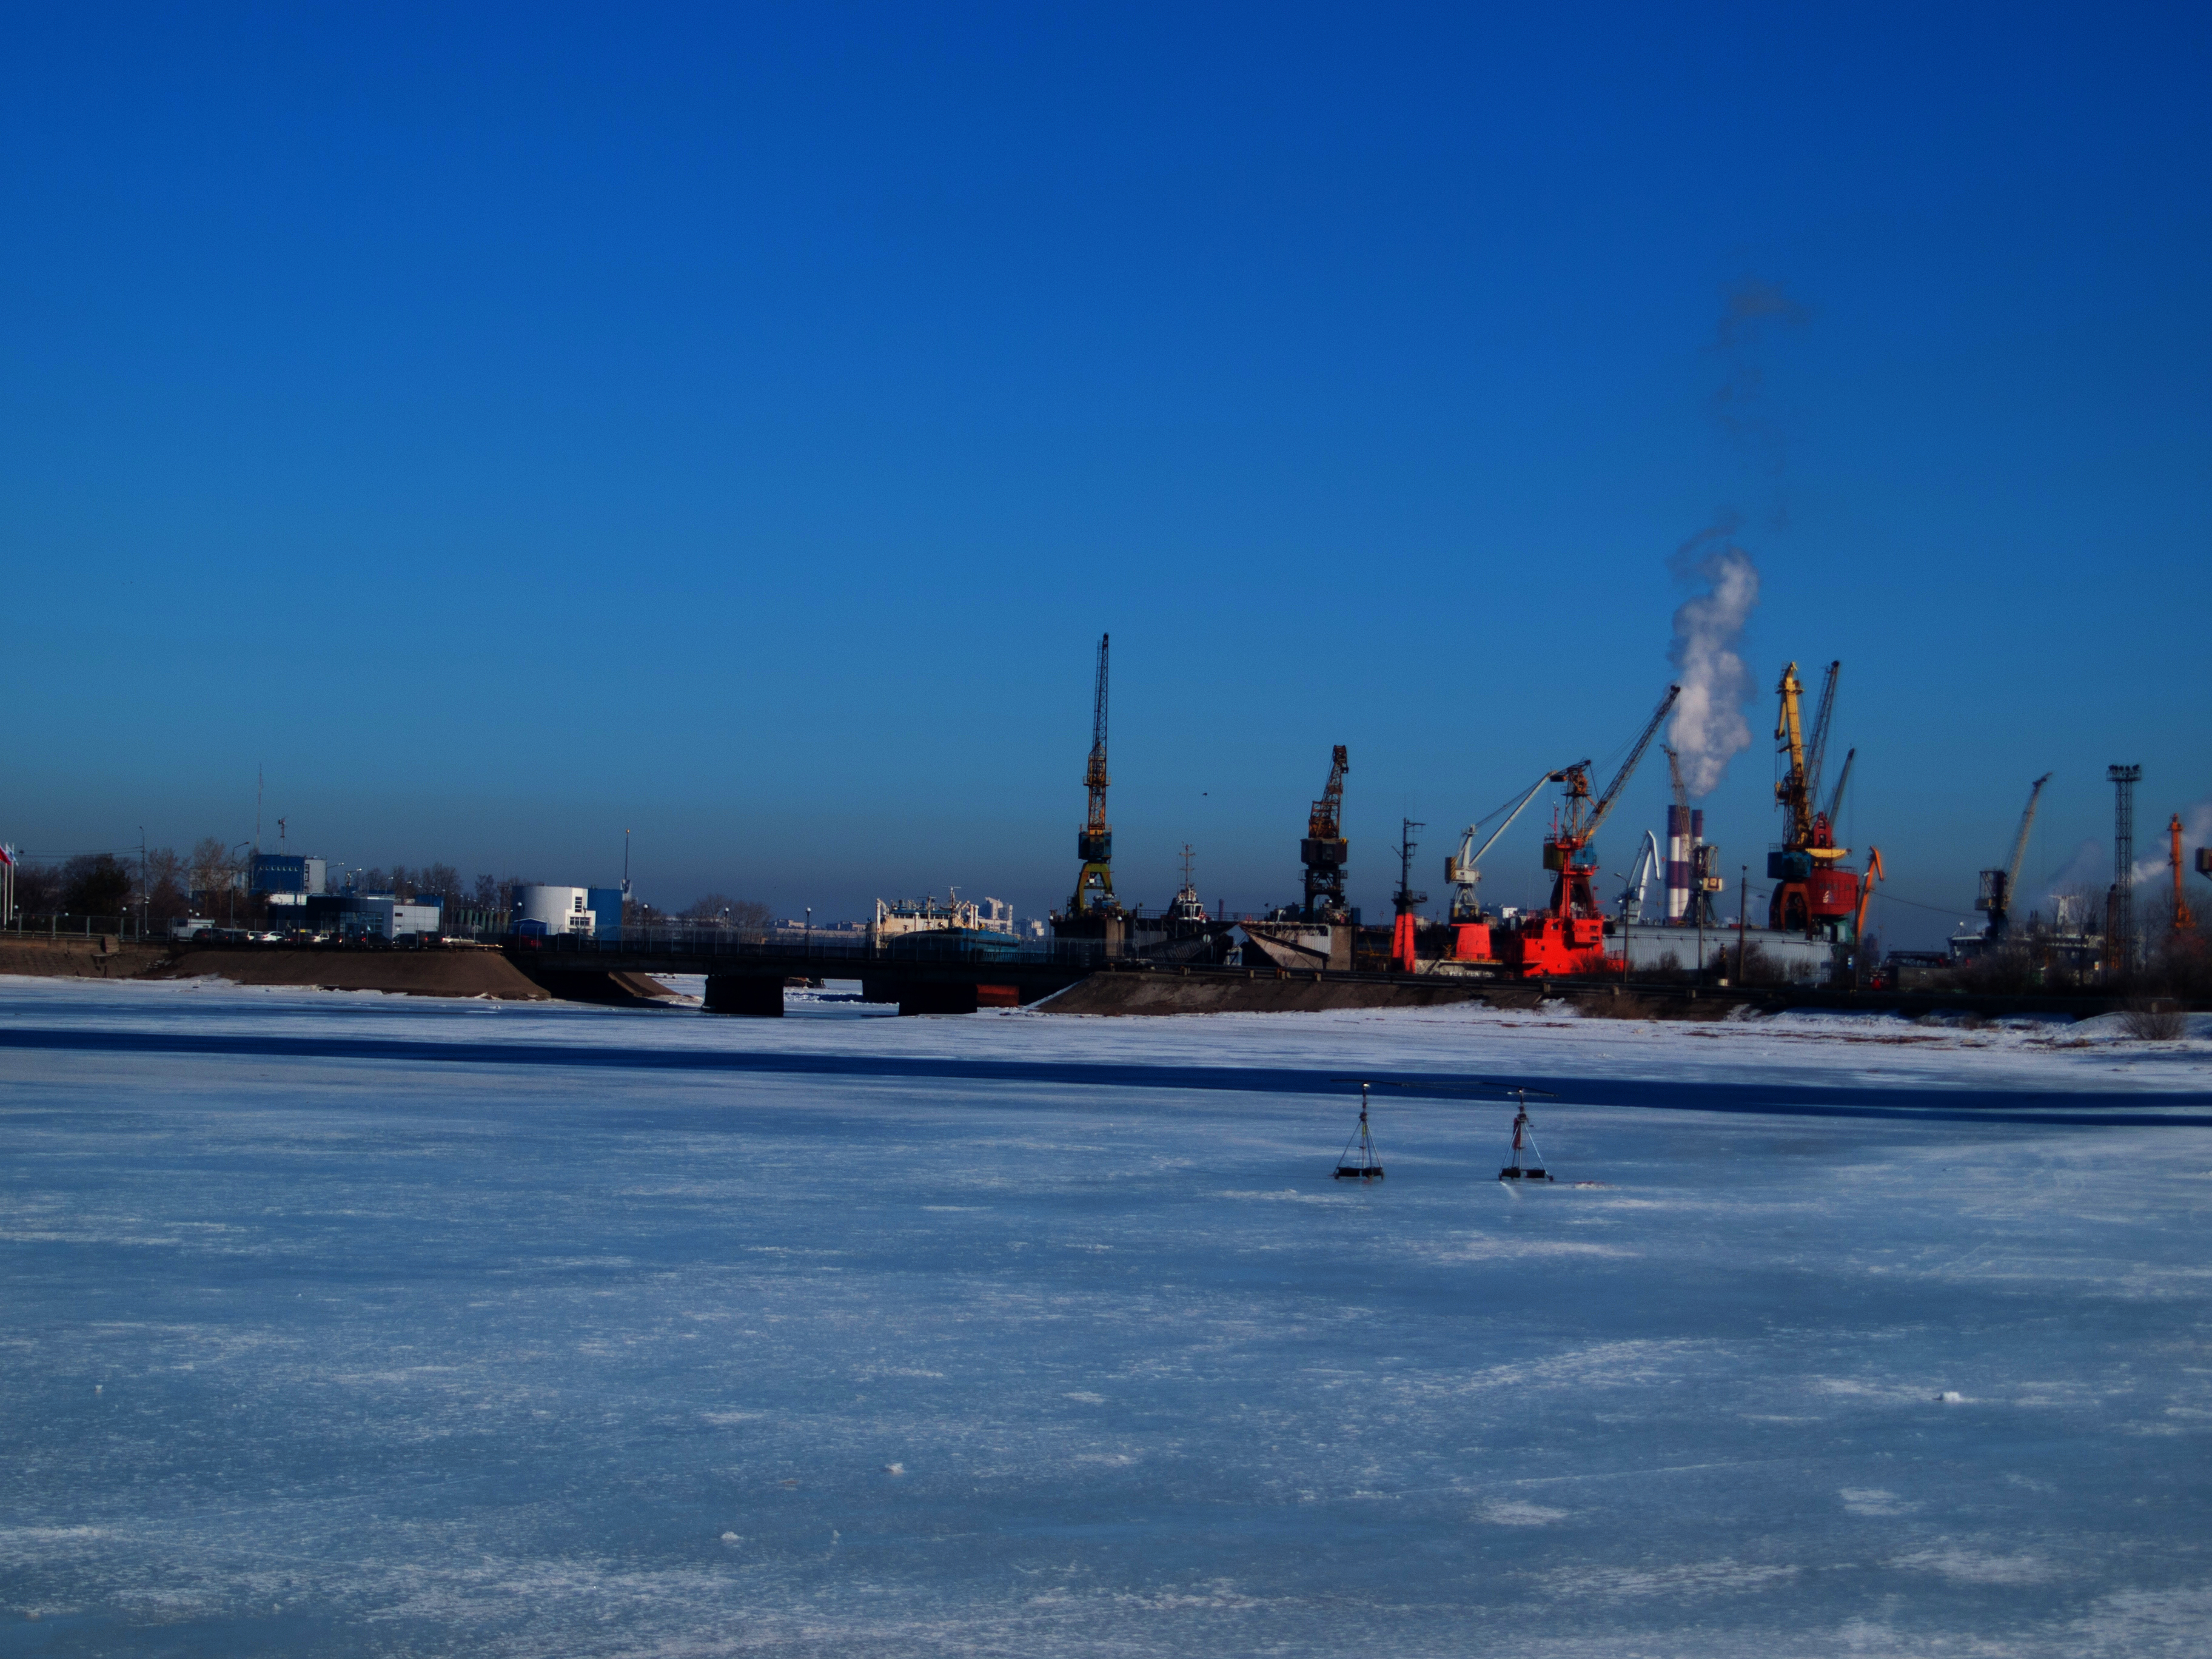
images, sky, water, freezing, lake, horizon, city, waterway, cloud, watercraft, calm, vehicle, winter, wind, channel, ocean, evening, snow, reflection, harbor, crane, water transportation, port, sea, tower, ship, art, sound, ice, river